Prince Alexander of Georgia

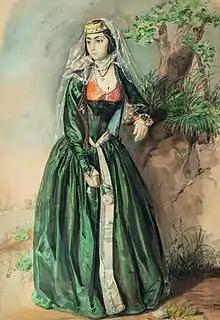
Princess Maria Aghamalyan, wife of Alexander. A painting by Giorgio Corradini, 1859.

Alexander had only one confirmed child, Prince Irakli (1826–1882), according to the Georgian Genealogical Society.